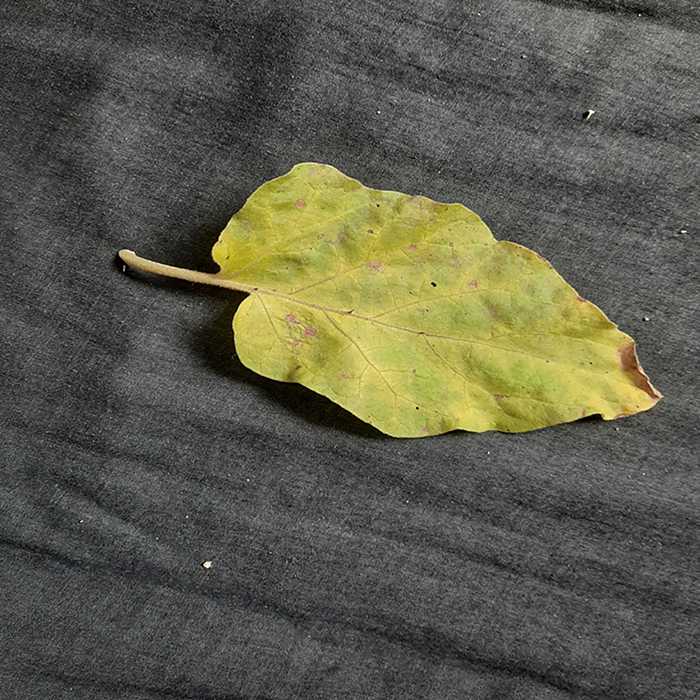
Plant: Eggplant
Label: Eggplant verticillium wilt